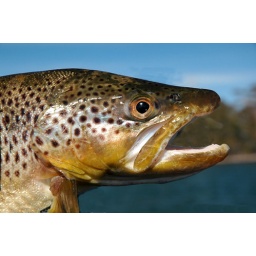
One minute I was in the water eating a fly, next minute I'm staring into this Nikon ...